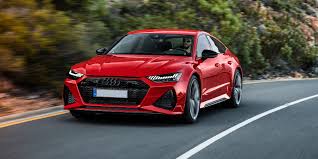
Label: noambulance